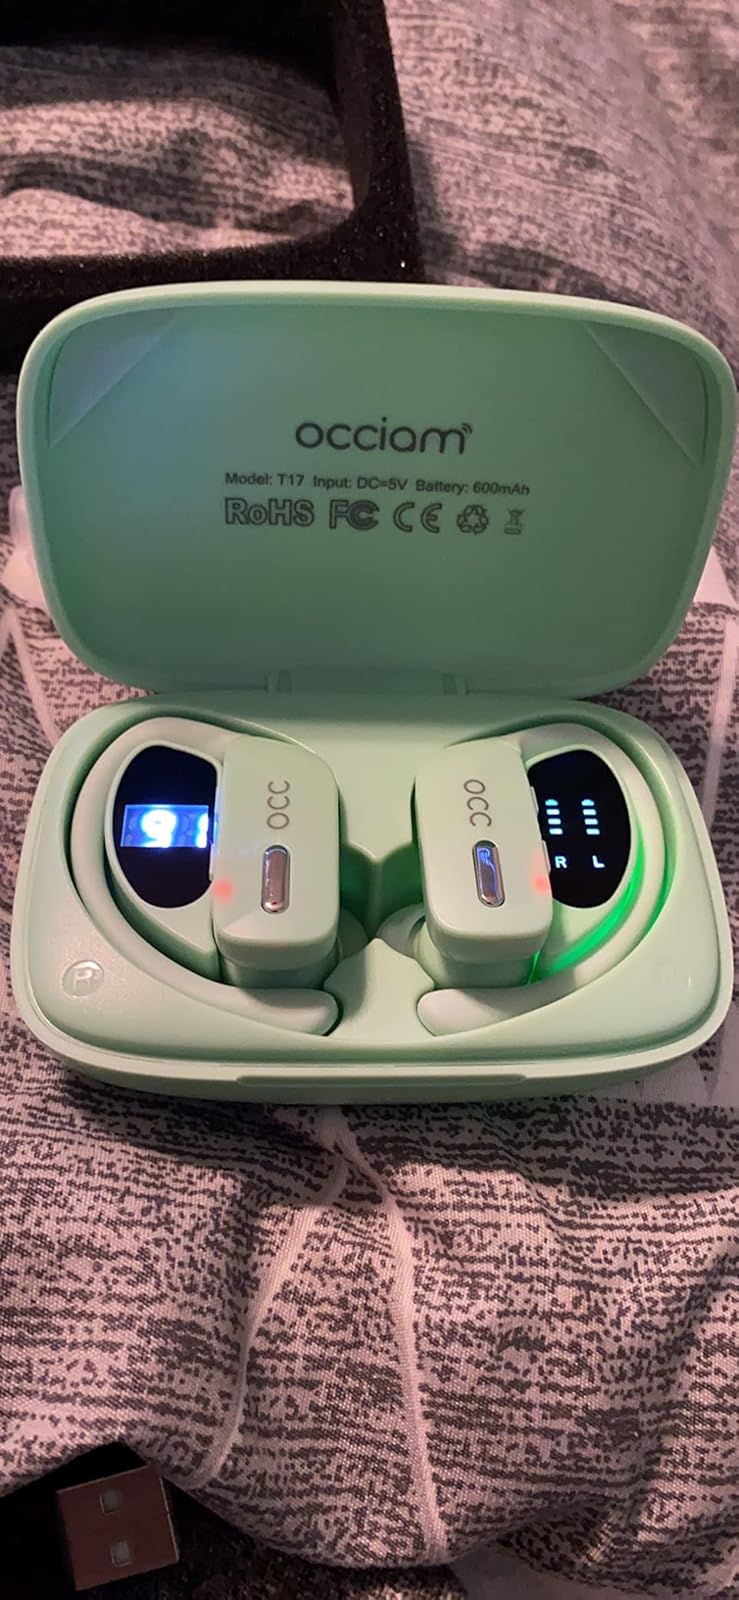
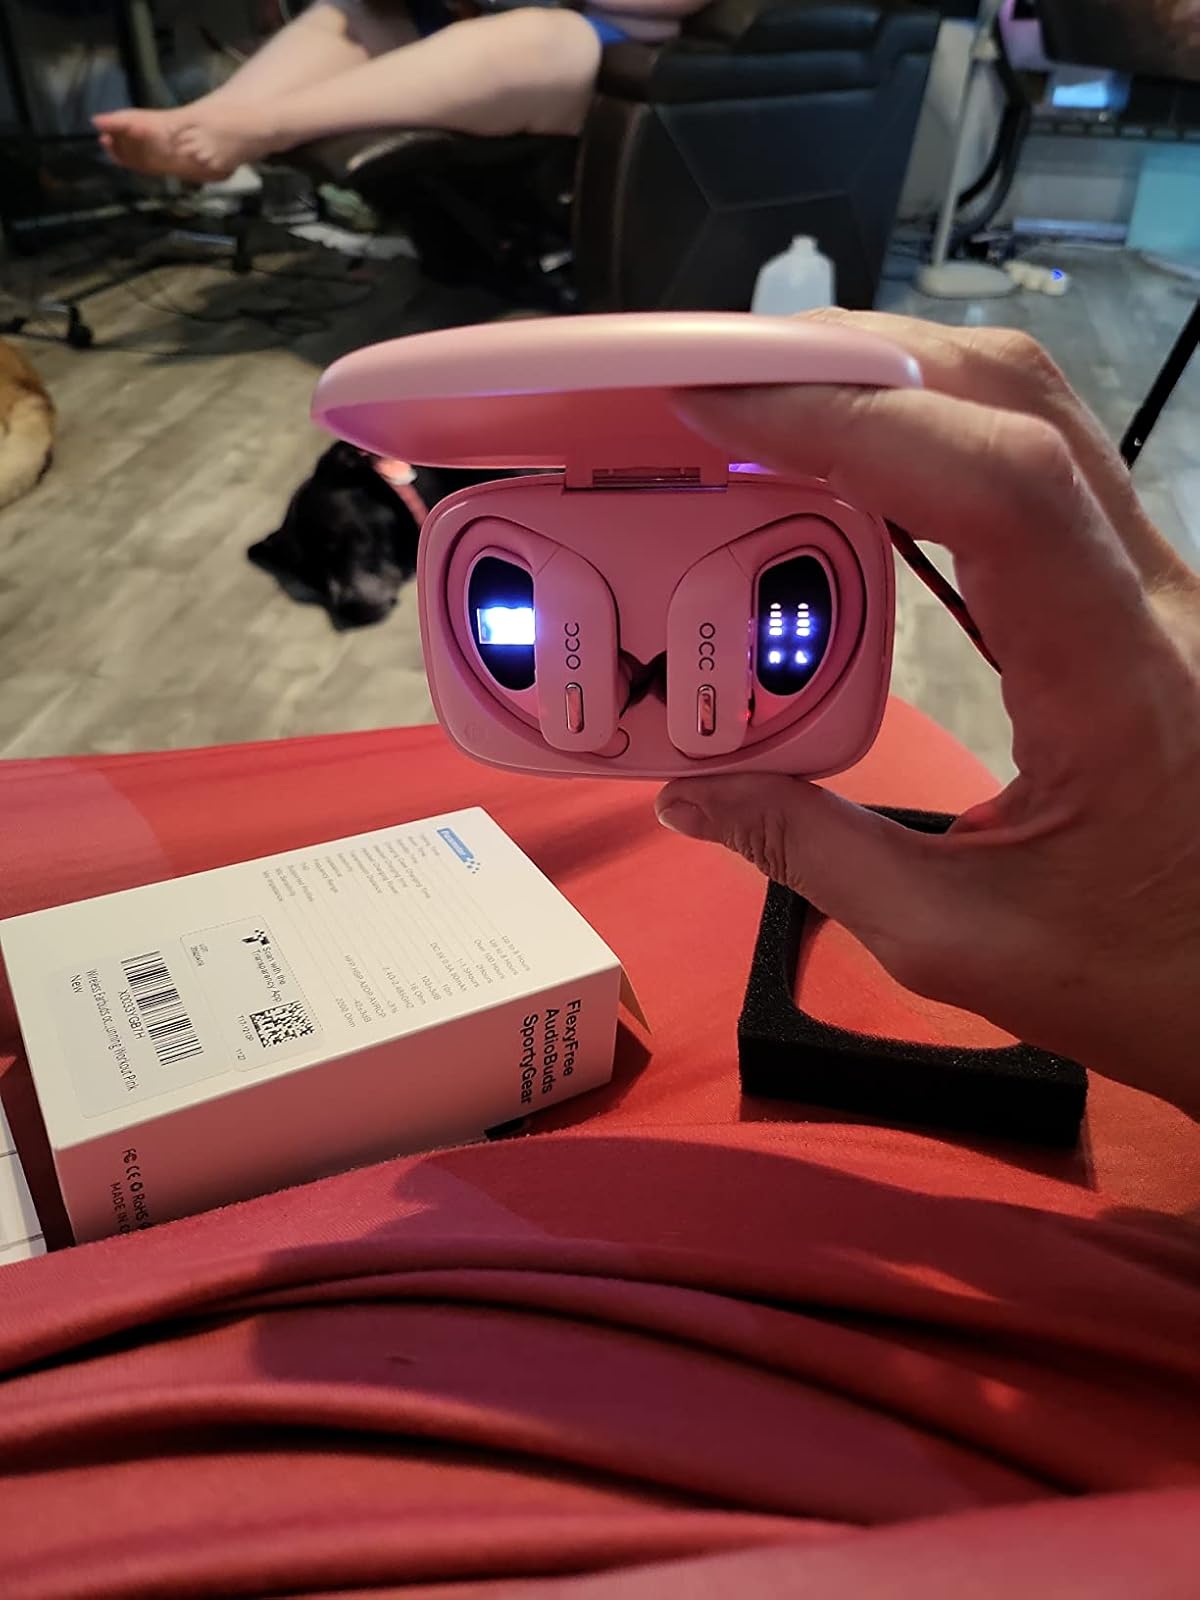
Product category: earbuds
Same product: no